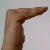
The image shows a hand gesture representing a space in Indian Sign Language.